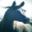
Label: horse